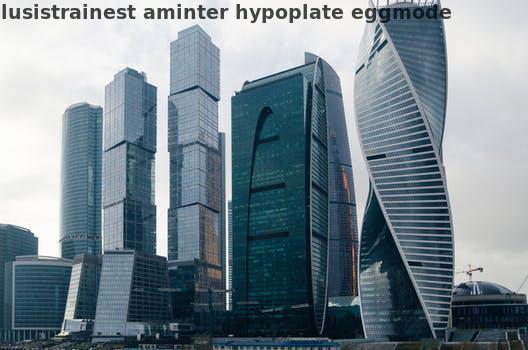
Label: Watermark